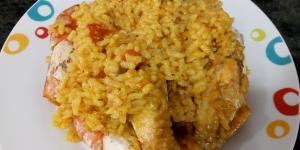
paella de pollo y gambas